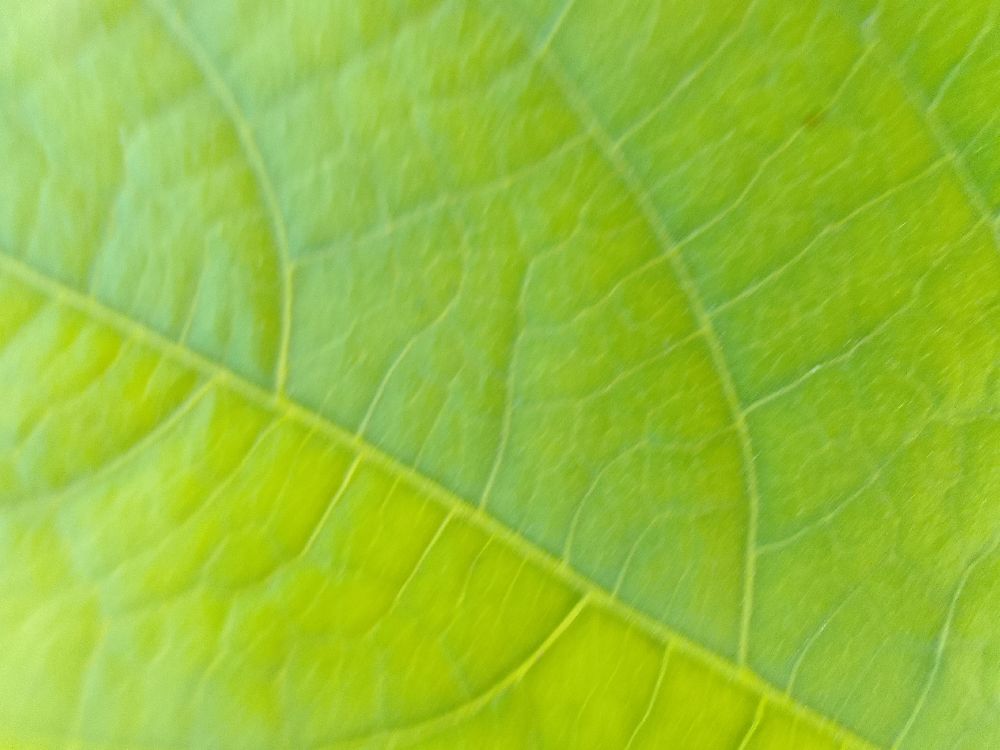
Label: healthy